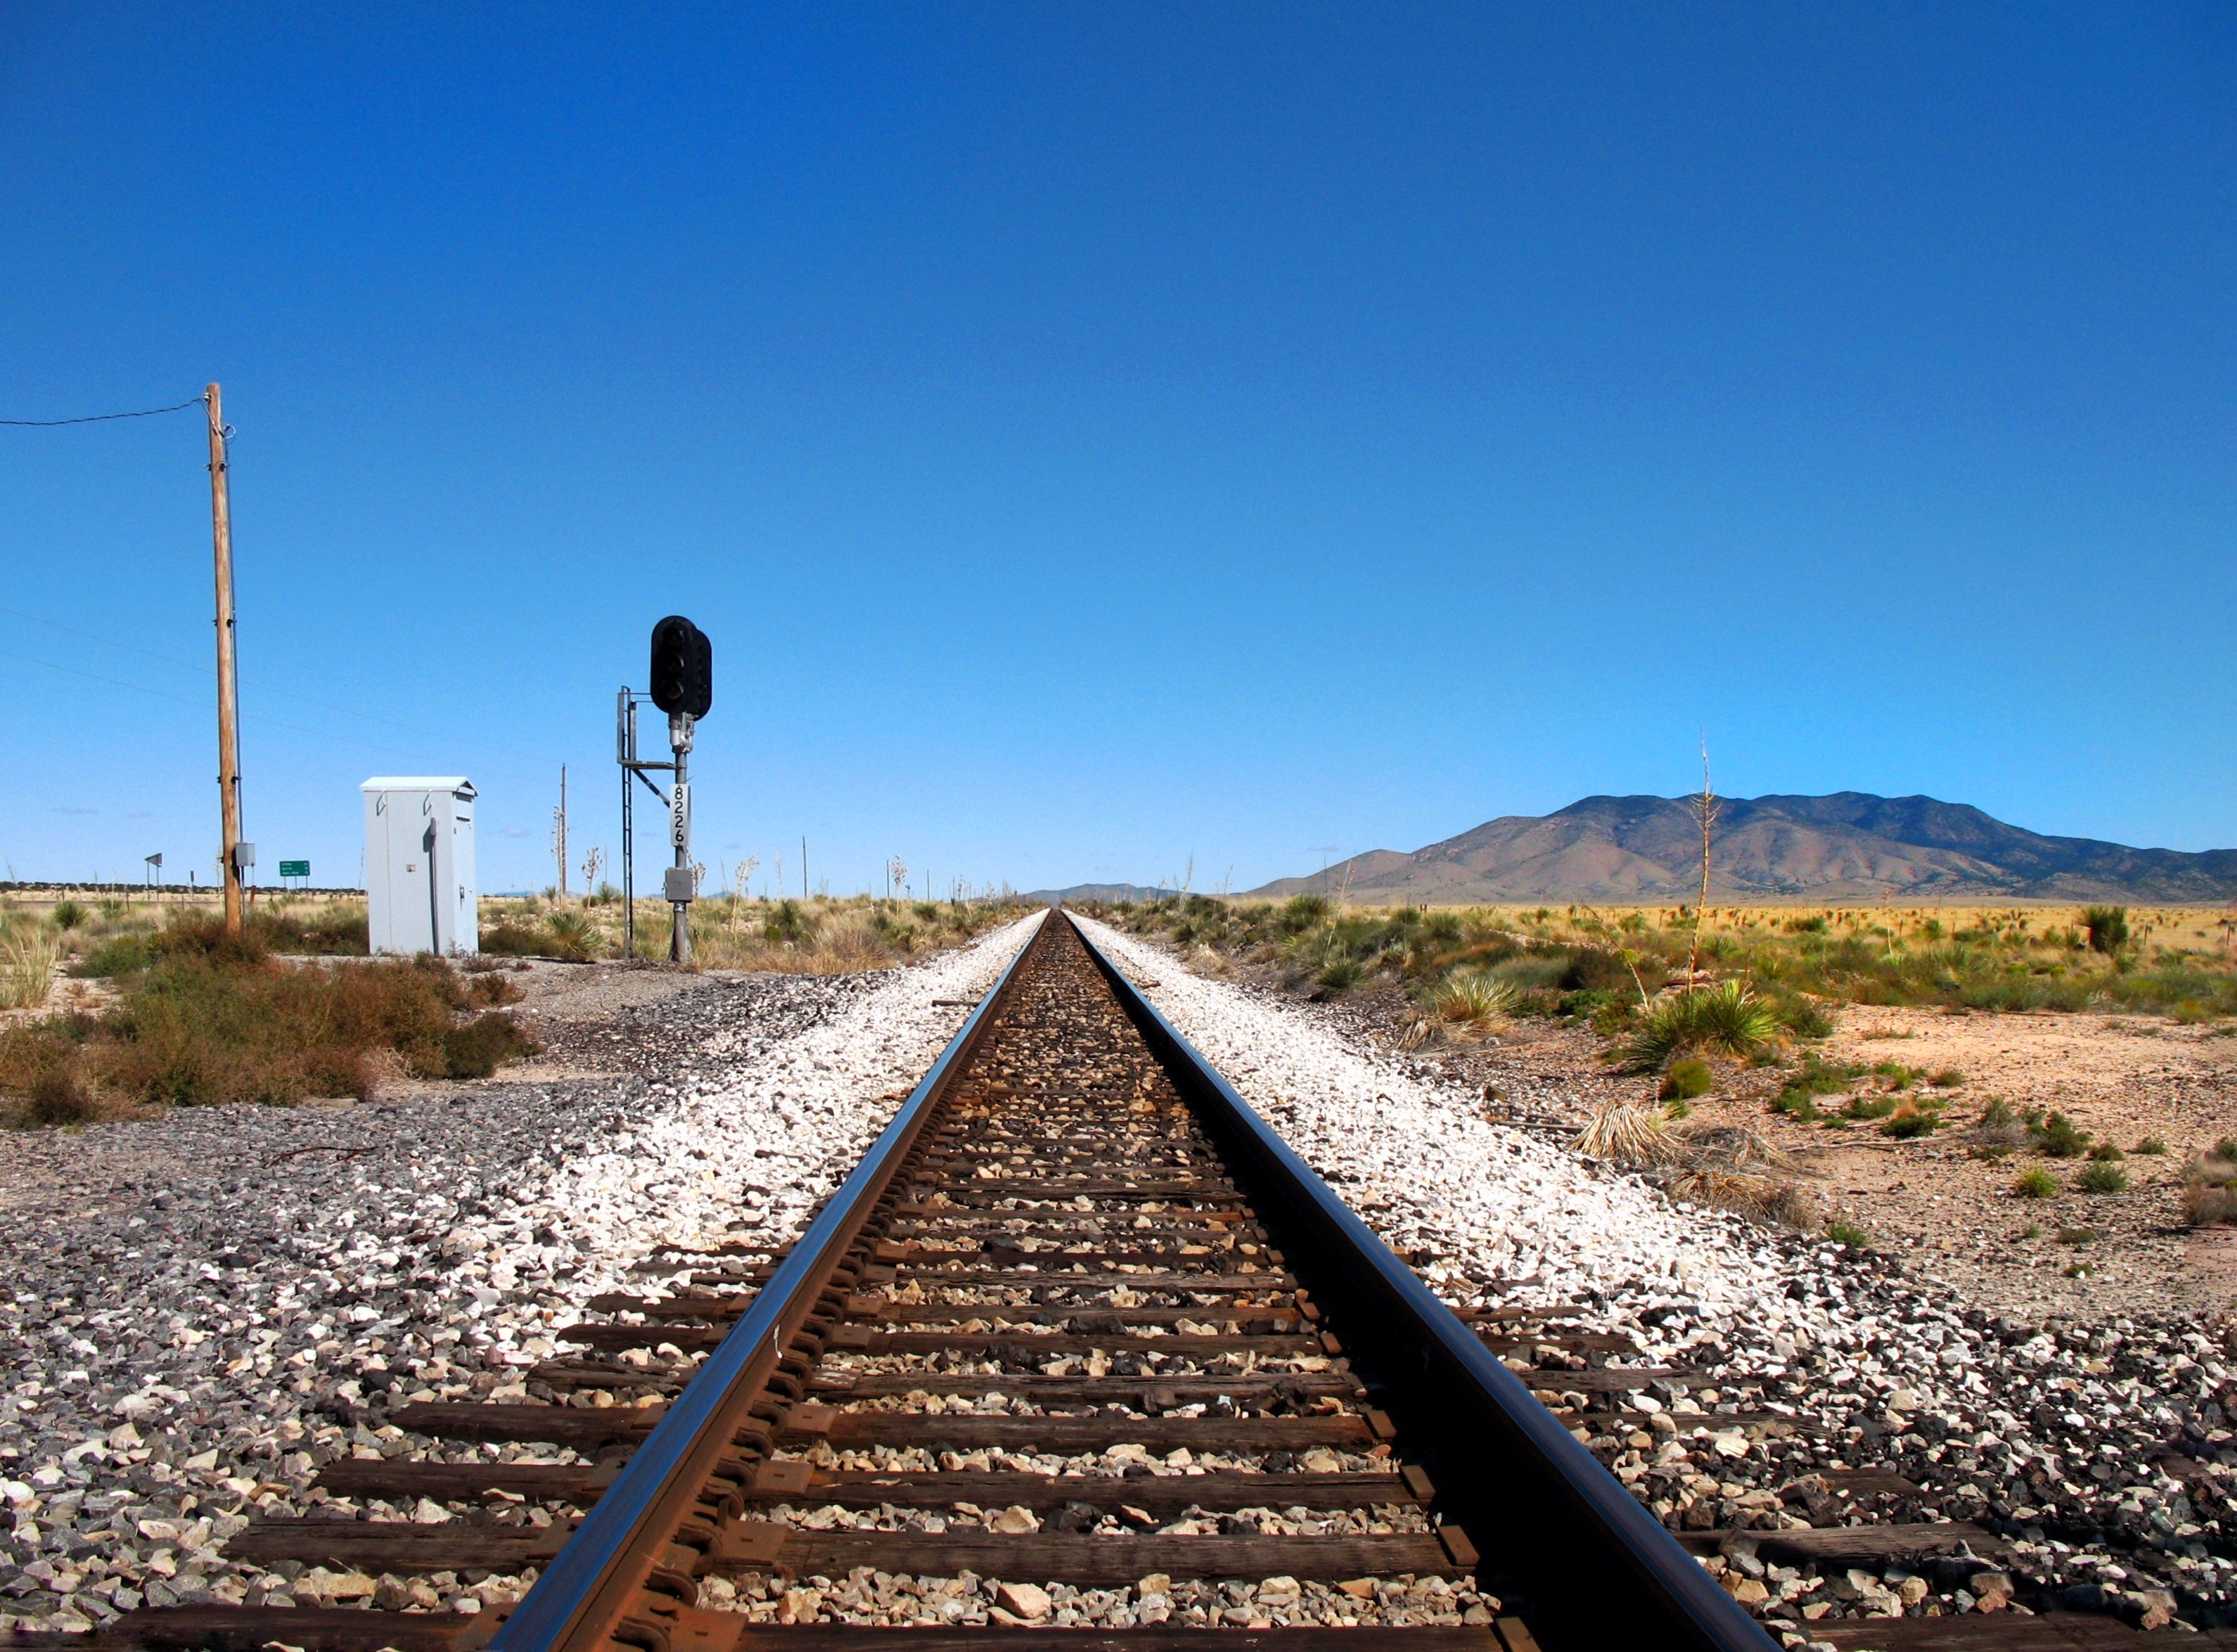
landscape, horizon, mountain, track, railway, railroad, road, perspective, highway, transport, rail transport